Gyles Longley

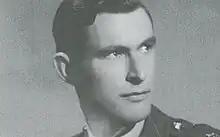
Gyles Longley

Oliver Gyles Longley CBE MC (30 September 1918 - 28 May 2015) was a British Army officer of the Second World War who won the Military Cross in 1943 for his actions in Italy while commanding a squadron of 44th Reconnaissance Regiment near Battipaglia. Longley had a number of narrow escapes during his military service, including stepping on a mine that failed to explode.